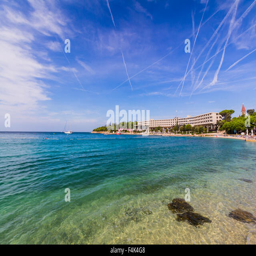
the blue sea and sky